Youness Rahimi

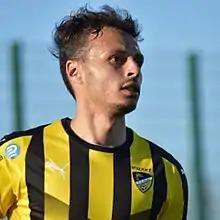
Rahimi with Honka in 2018

Youness Rahimi (born 13 February 1995) is a Finnish former professional football player.